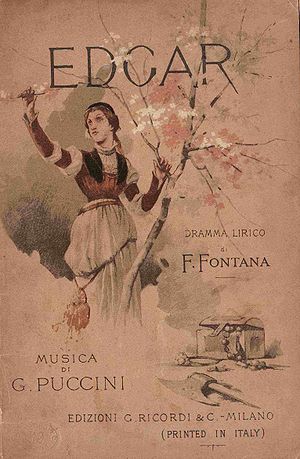
Edgar / Synopsis (treaktsversionen)
Puccini's Edgar
Edgar er en opera med betegnelsen dramma lirico i tre akter af Giacomo Puccini til en italiensk libretto af Ferdinando Fontana, frit efter skuespillet La Coupe et les lèvres på vers af Alfred de Musset. Urpremieren fandt sted på Teatro alla Scala i Milano den 21. april 1889.